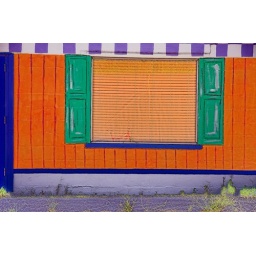
The red reflection in the bottom of the window is my bike.